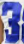
Number: 3